List of Fruits Basket characters

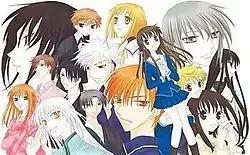
Tohru Honda (full figure at center right) with the members of the Soma family affected by the zodiac curse.

The characters of "Fruits Basket" were created by Natsuki Takaya in the manga written and illustrated by her. The manga was serialized in 136 chapters in the monthly manga magazine "Hana to Yume" between January 1999 and November 2006, and collected in 23 "tankōbon" volumes by Hakusensha. The series was adapted as a drama CD distributed as a promotional item with an issue of "Hana to Yume" and as a 26-episode anime television series produced by Studio DEEN initially broadcast on TV Tokyo between July 5 and December 27, 2001. The manga is licensed in English by Chuang Yi in Singapore, Madman Entertainment in Australia and New Zealand, and Tokyopop in North America. The anime is licensed in English by FUNimation Entertainment, which distributes it in North America itself, in the United Kingdom through Revelation Films, and in Australia and New Zealand through Madman Entertainment.